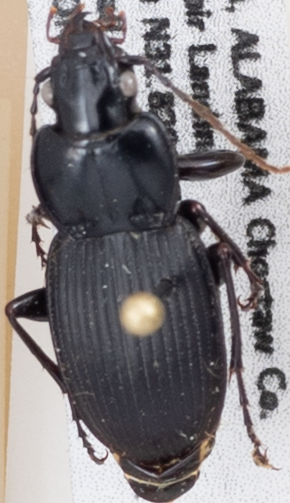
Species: Cyclotrachelus convivus
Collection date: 2017-09-27
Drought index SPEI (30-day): -0.03
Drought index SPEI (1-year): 0.63
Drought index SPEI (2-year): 1.28